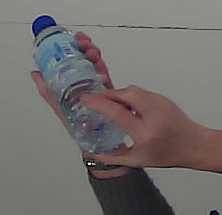
Product: nestle_water